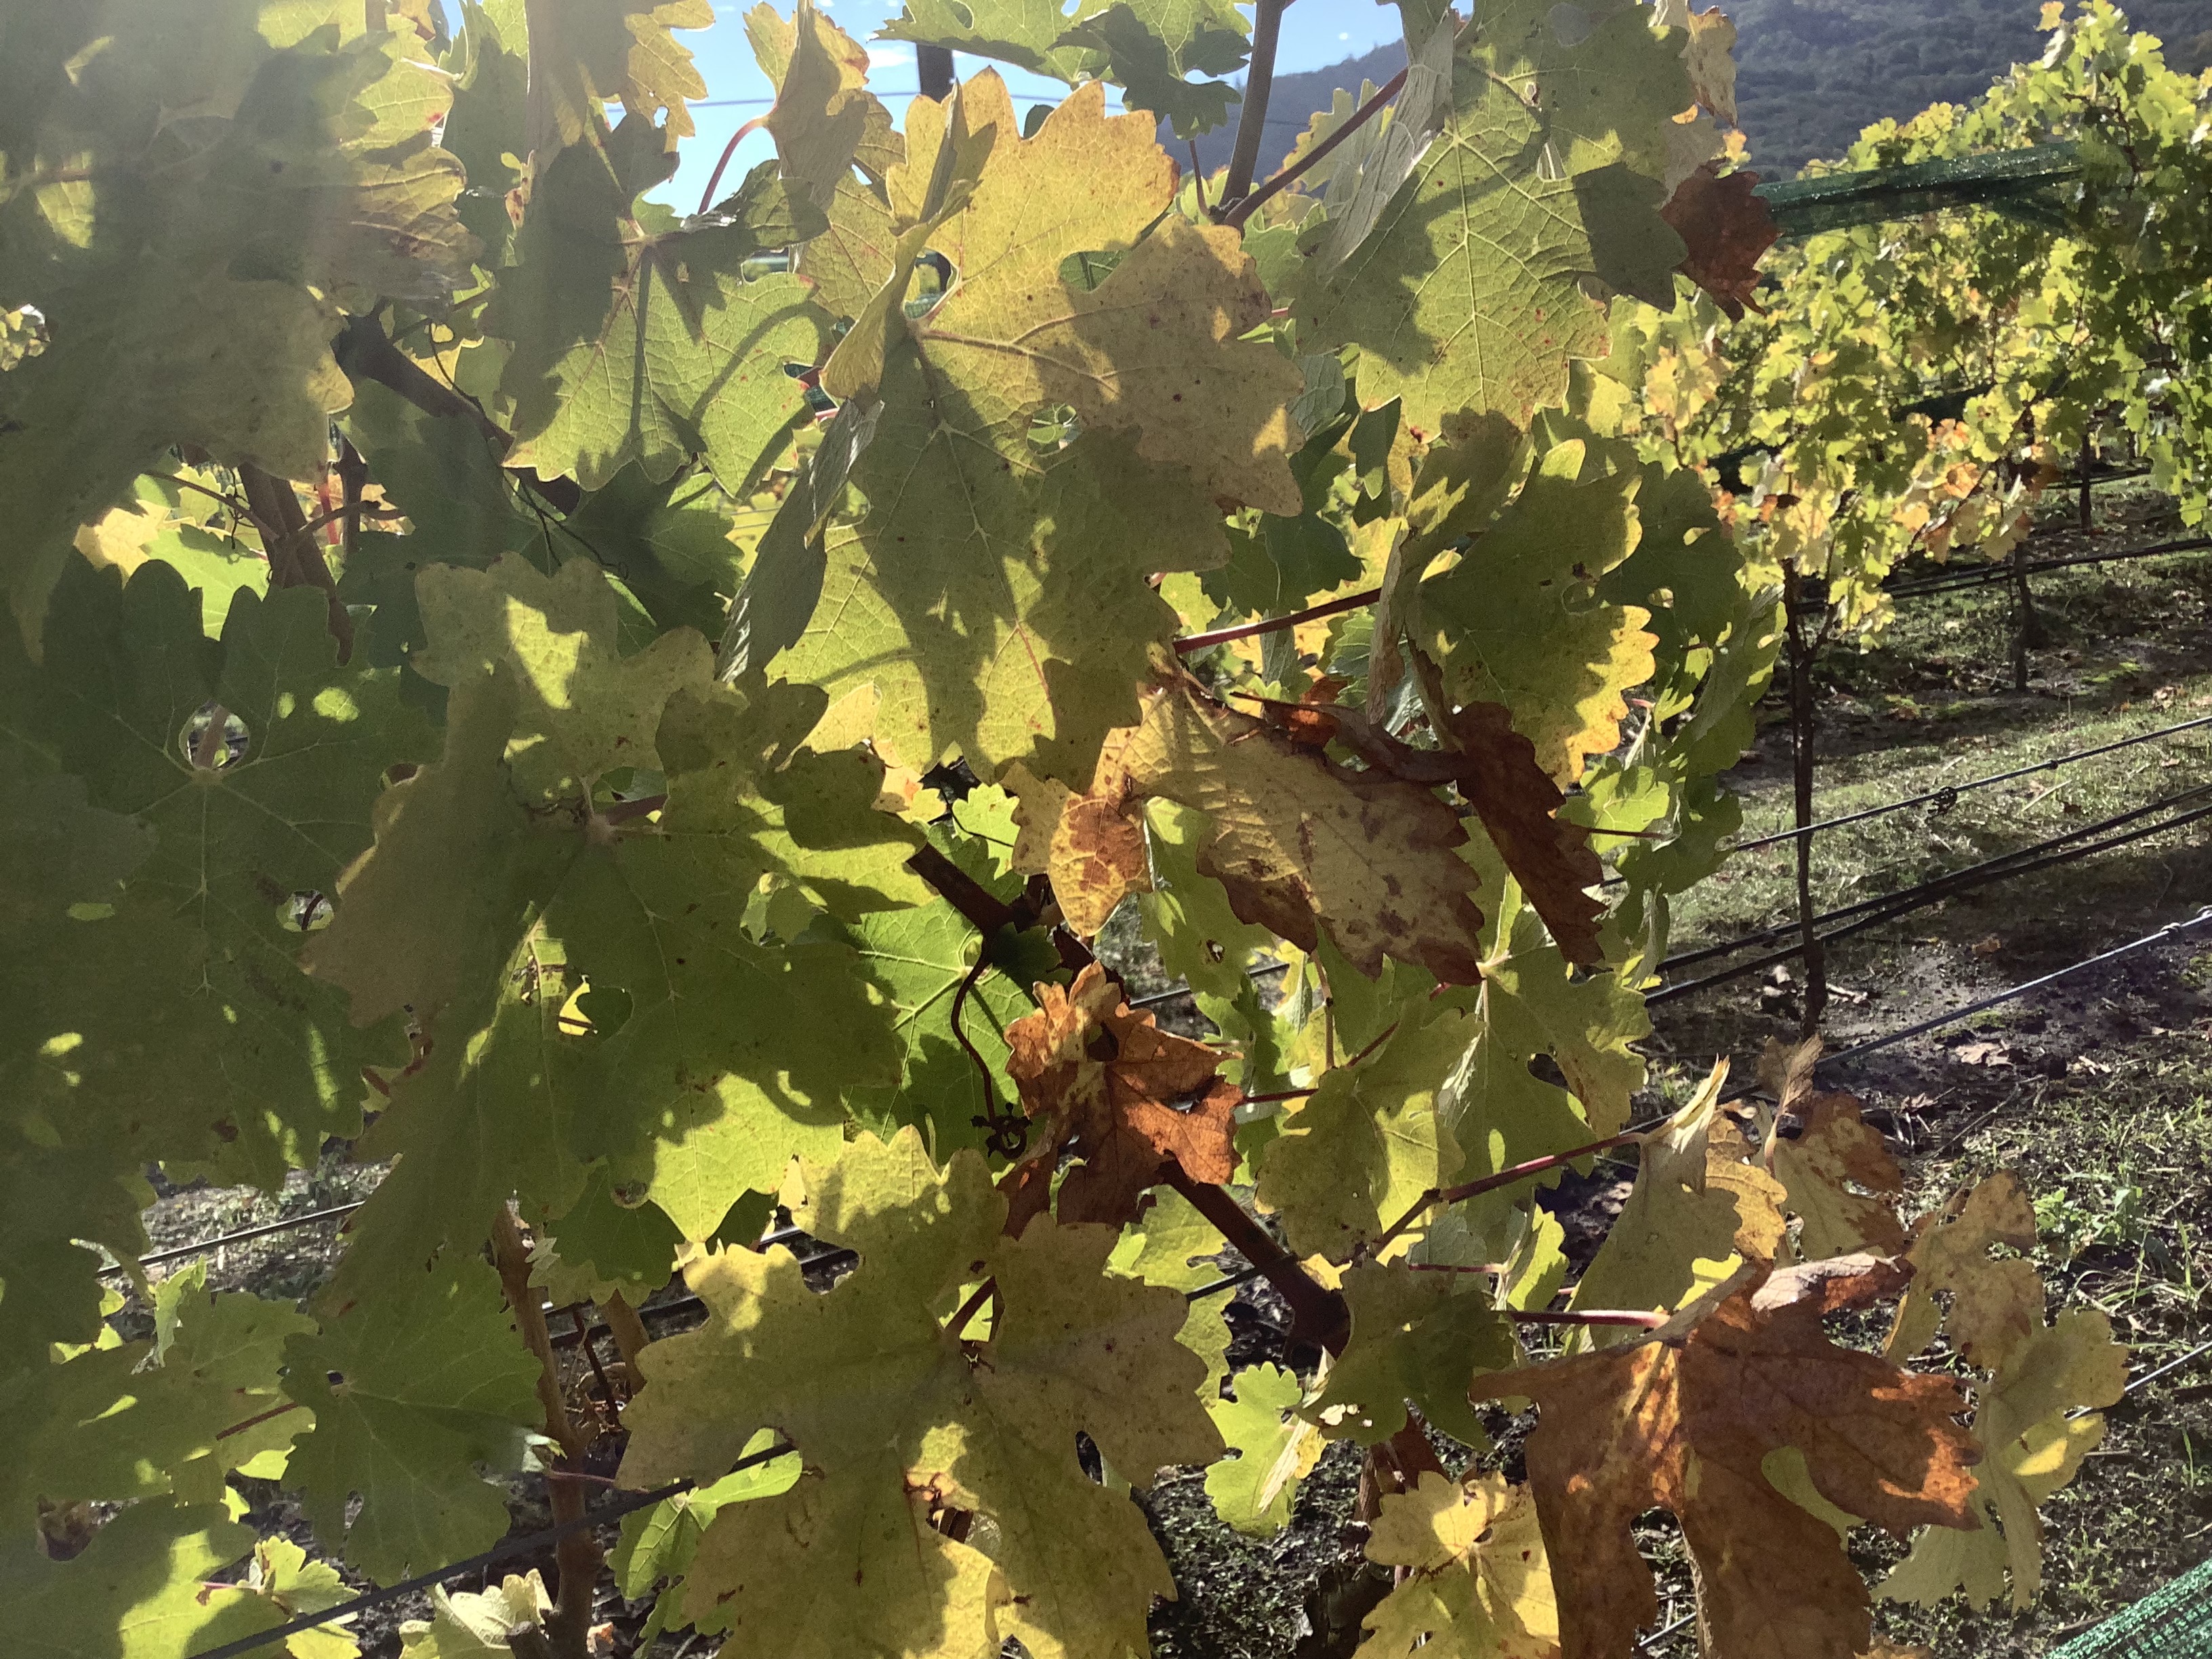
Label: No Virus